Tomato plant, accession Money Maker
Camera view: bottom (45 deg); turntable rotation: 240 degrees
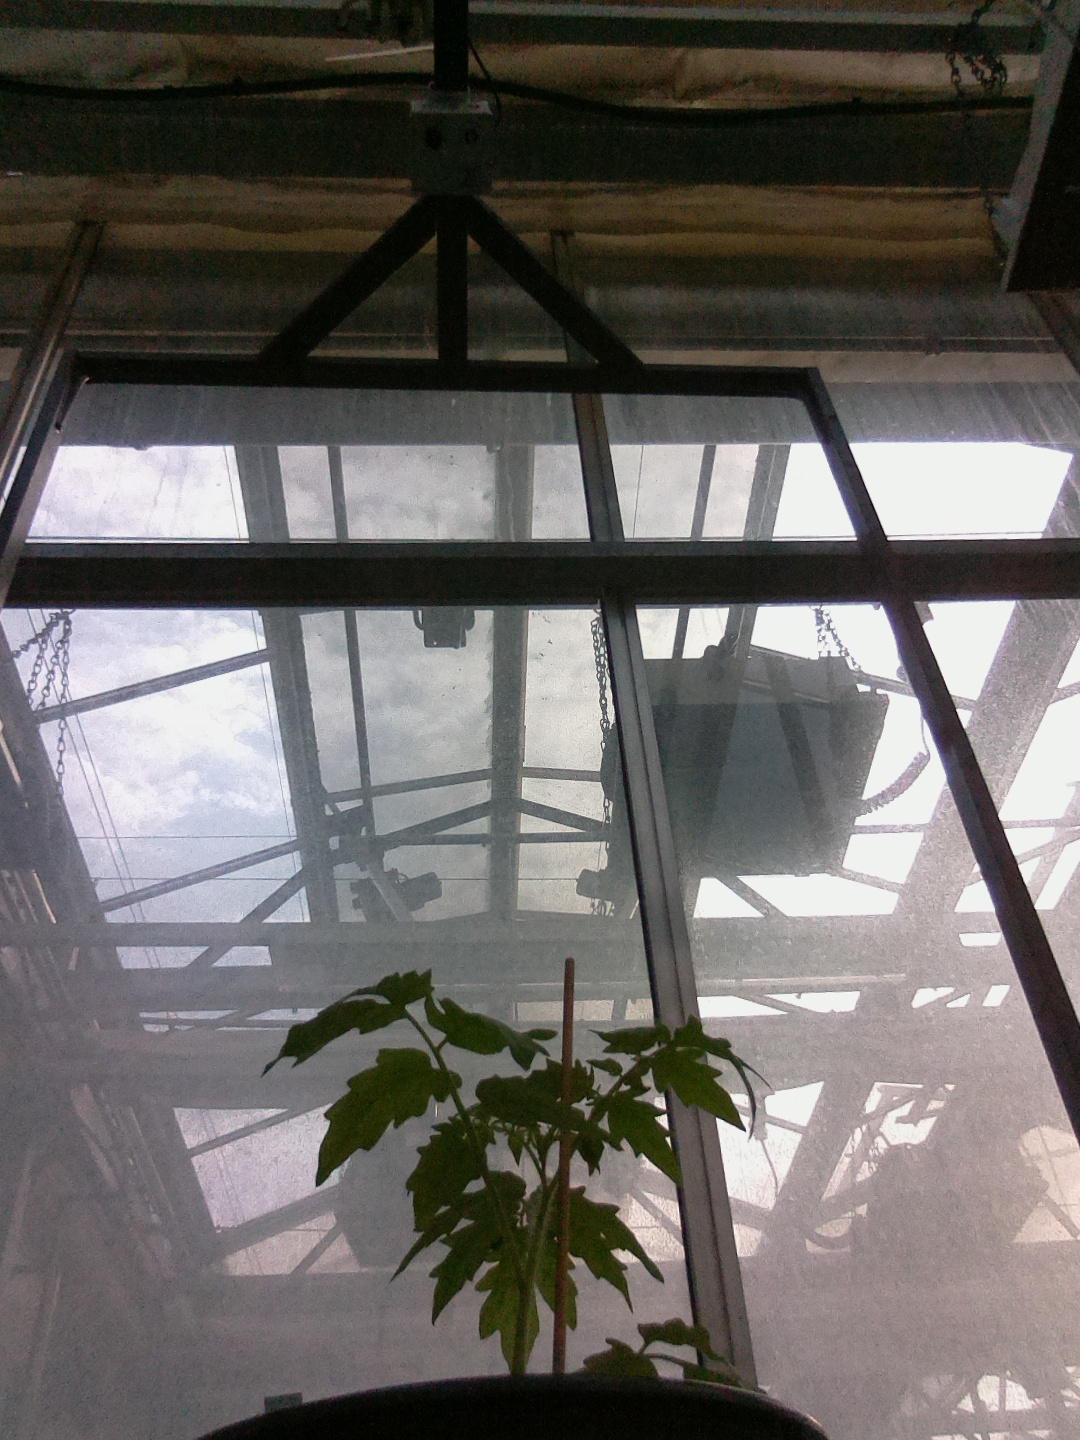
BBCH growth stage 13: 6 of true leaves visible